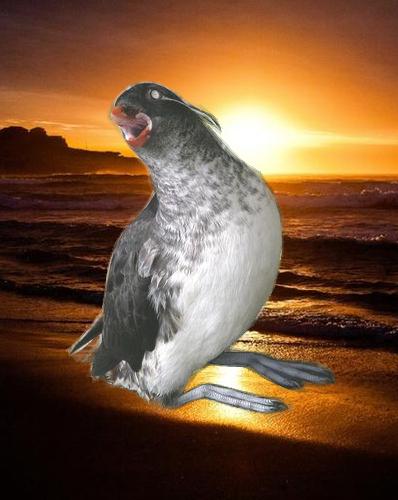
Bird species: Parakeet_Auklet
Bird type: waterbird
Background: water